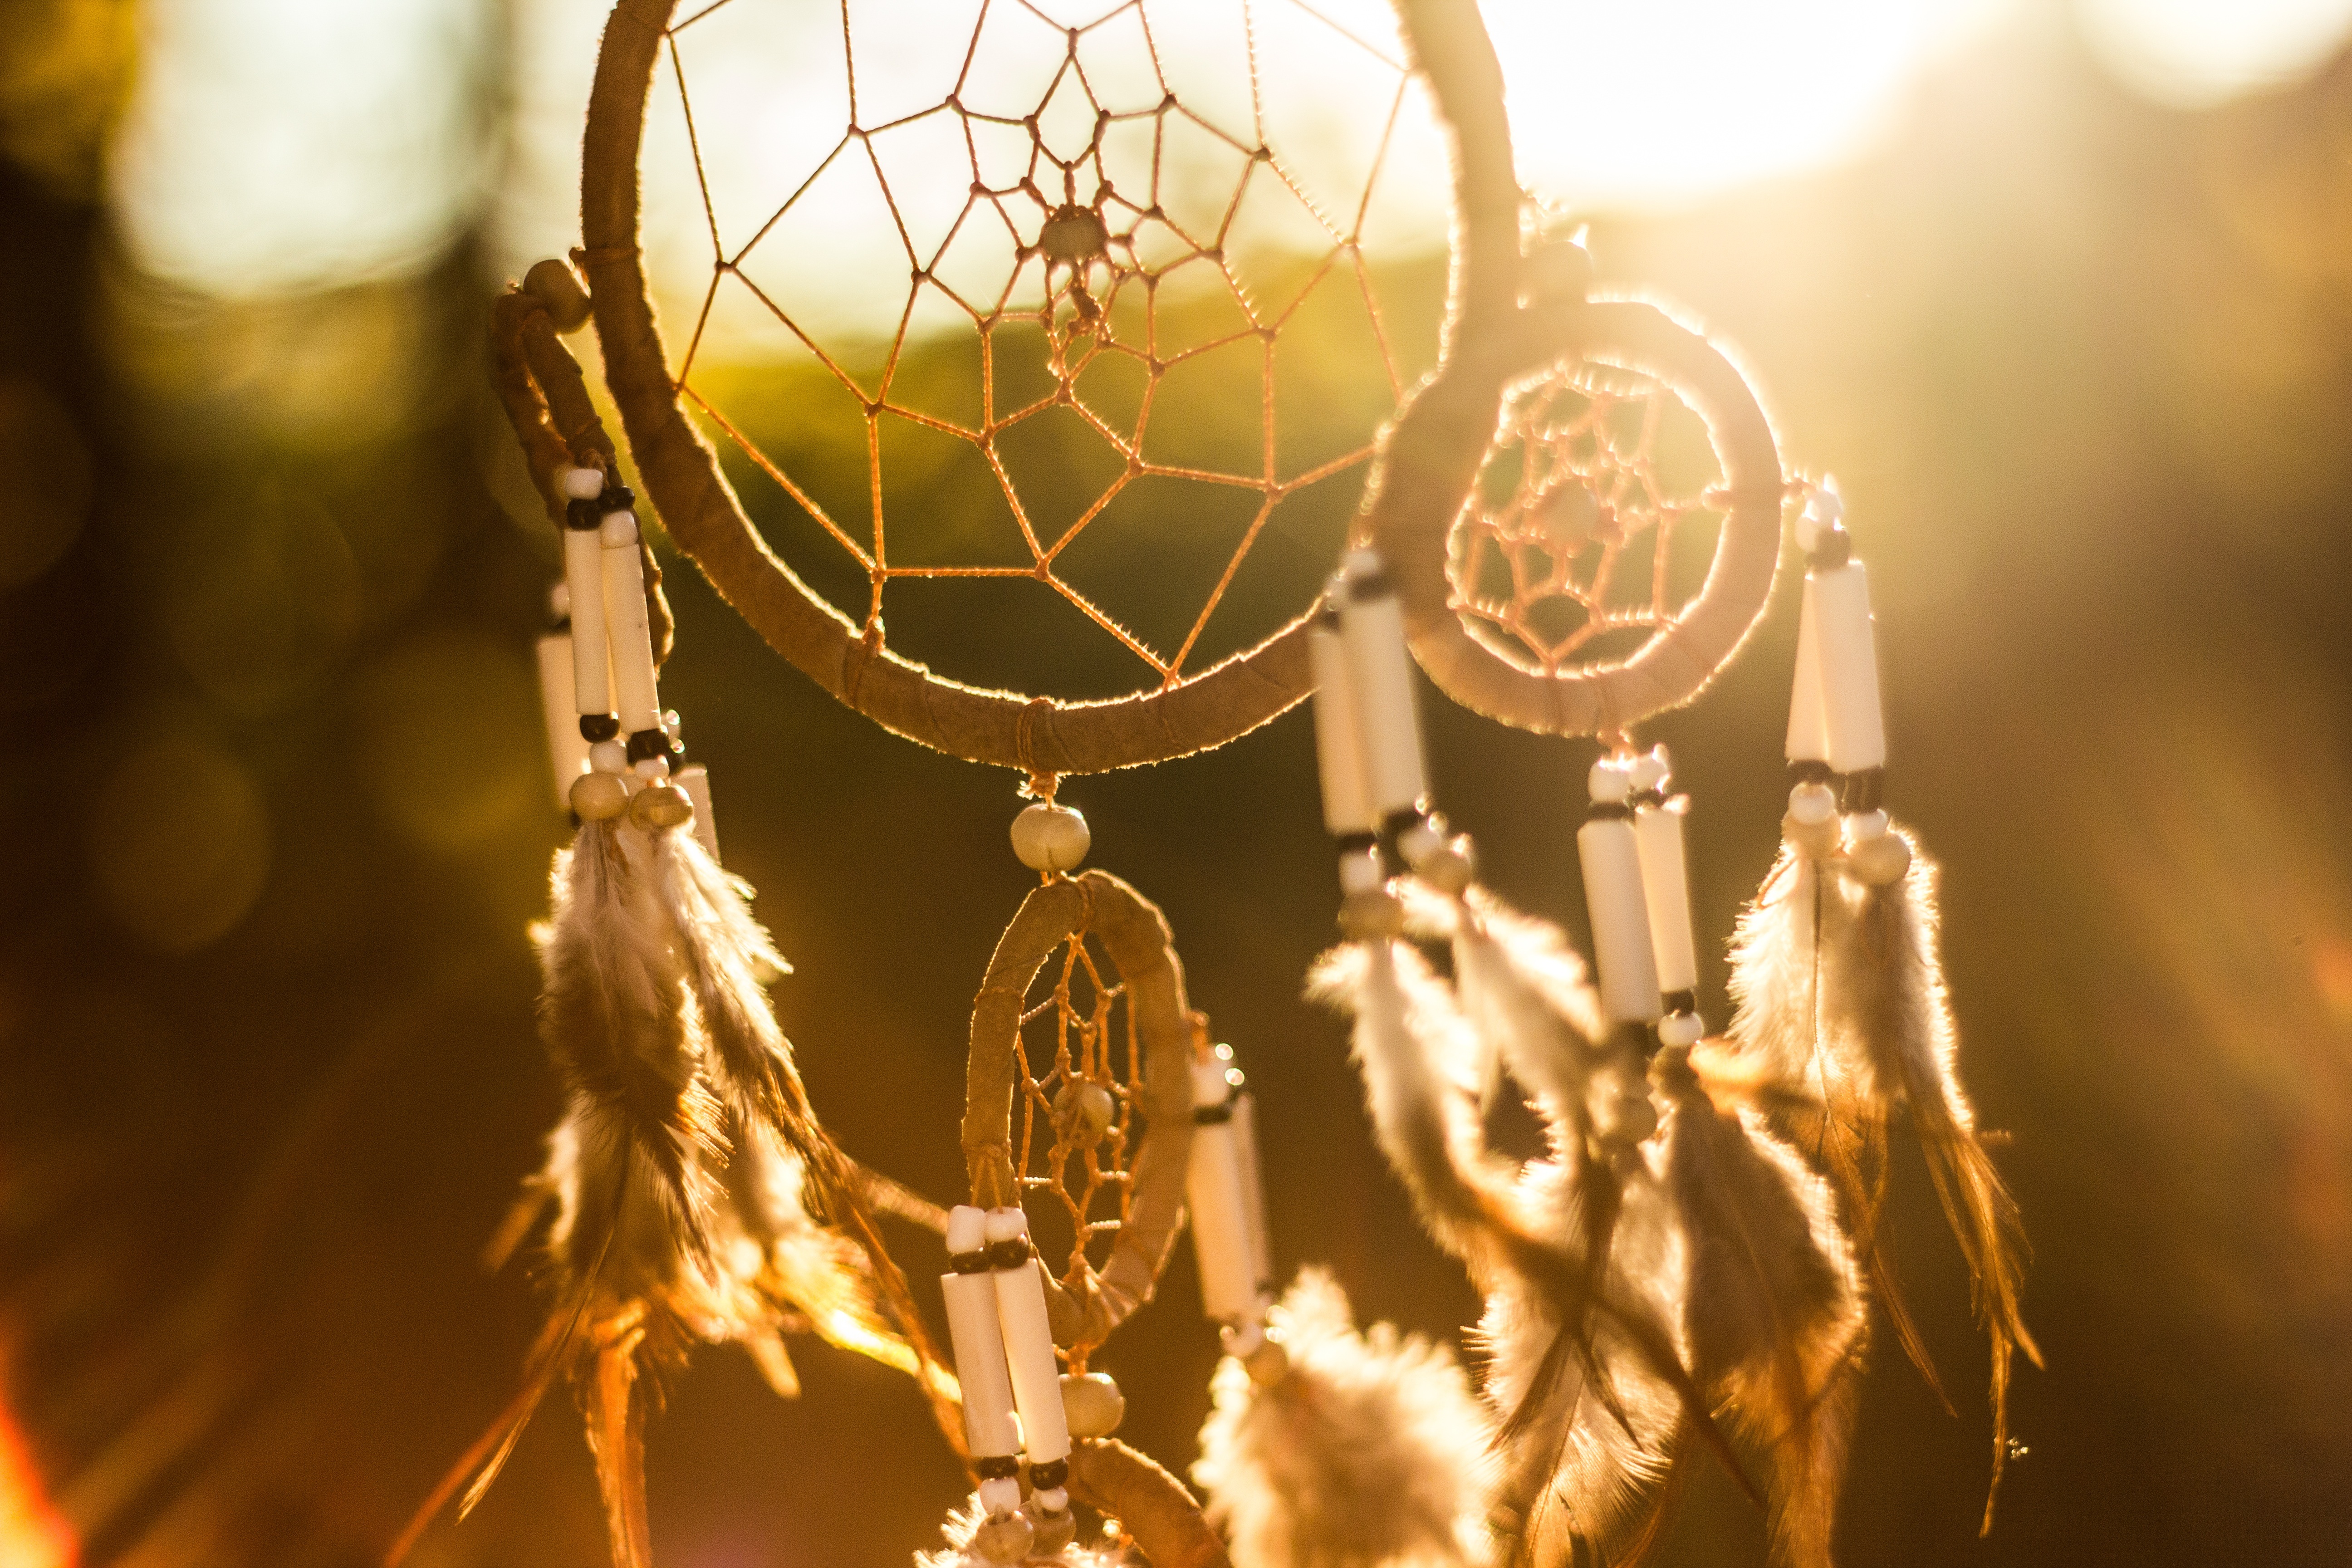
mobile, light, sunlight, texture, flower, decoration, pattern, reflection, symbol, object, yellow, lighting, artwork, ornament, dreamcatcher, close up, native, design, feathers, light fixture, shape, traditional, macro photography